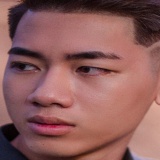
ca sĩ K Icm